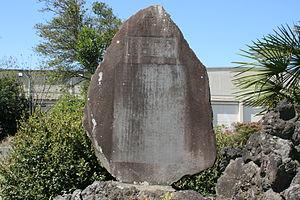
Le domaine d'Okabe est un fief féodal japonais de l'époque d'Edo situé dans la province de Musashi. Il était dirigé à partir du jin'ya d'Okabe dans l'actuelle ville de Fukaya par le clan Abe durant la totalité de son histoire.